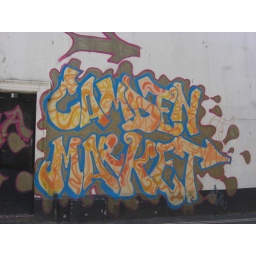
A blaze of colour advertising Camden Market in Torquay. Since painted over in white as the market is now closed